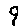
Label: 9